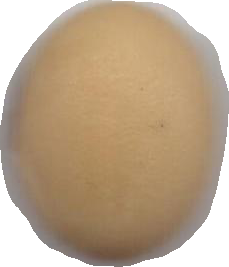
Variety: Anjasmoro